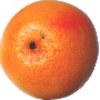
Label: pink_grapefruit